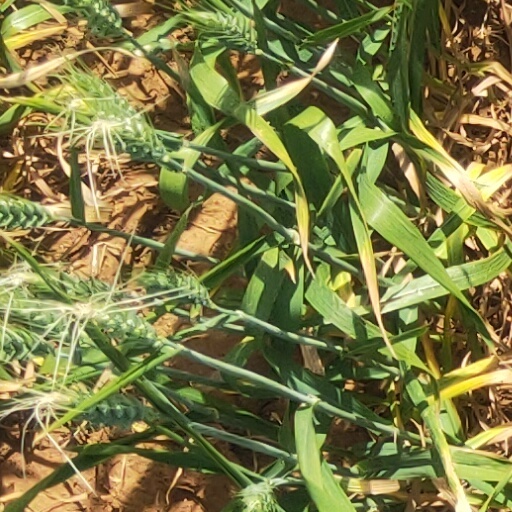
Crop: wheat